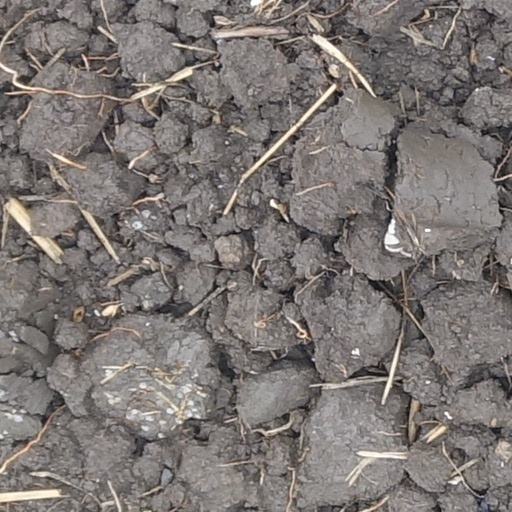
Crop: wheat